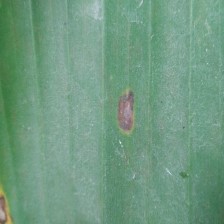
Label: sigatoka